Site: brandenburg
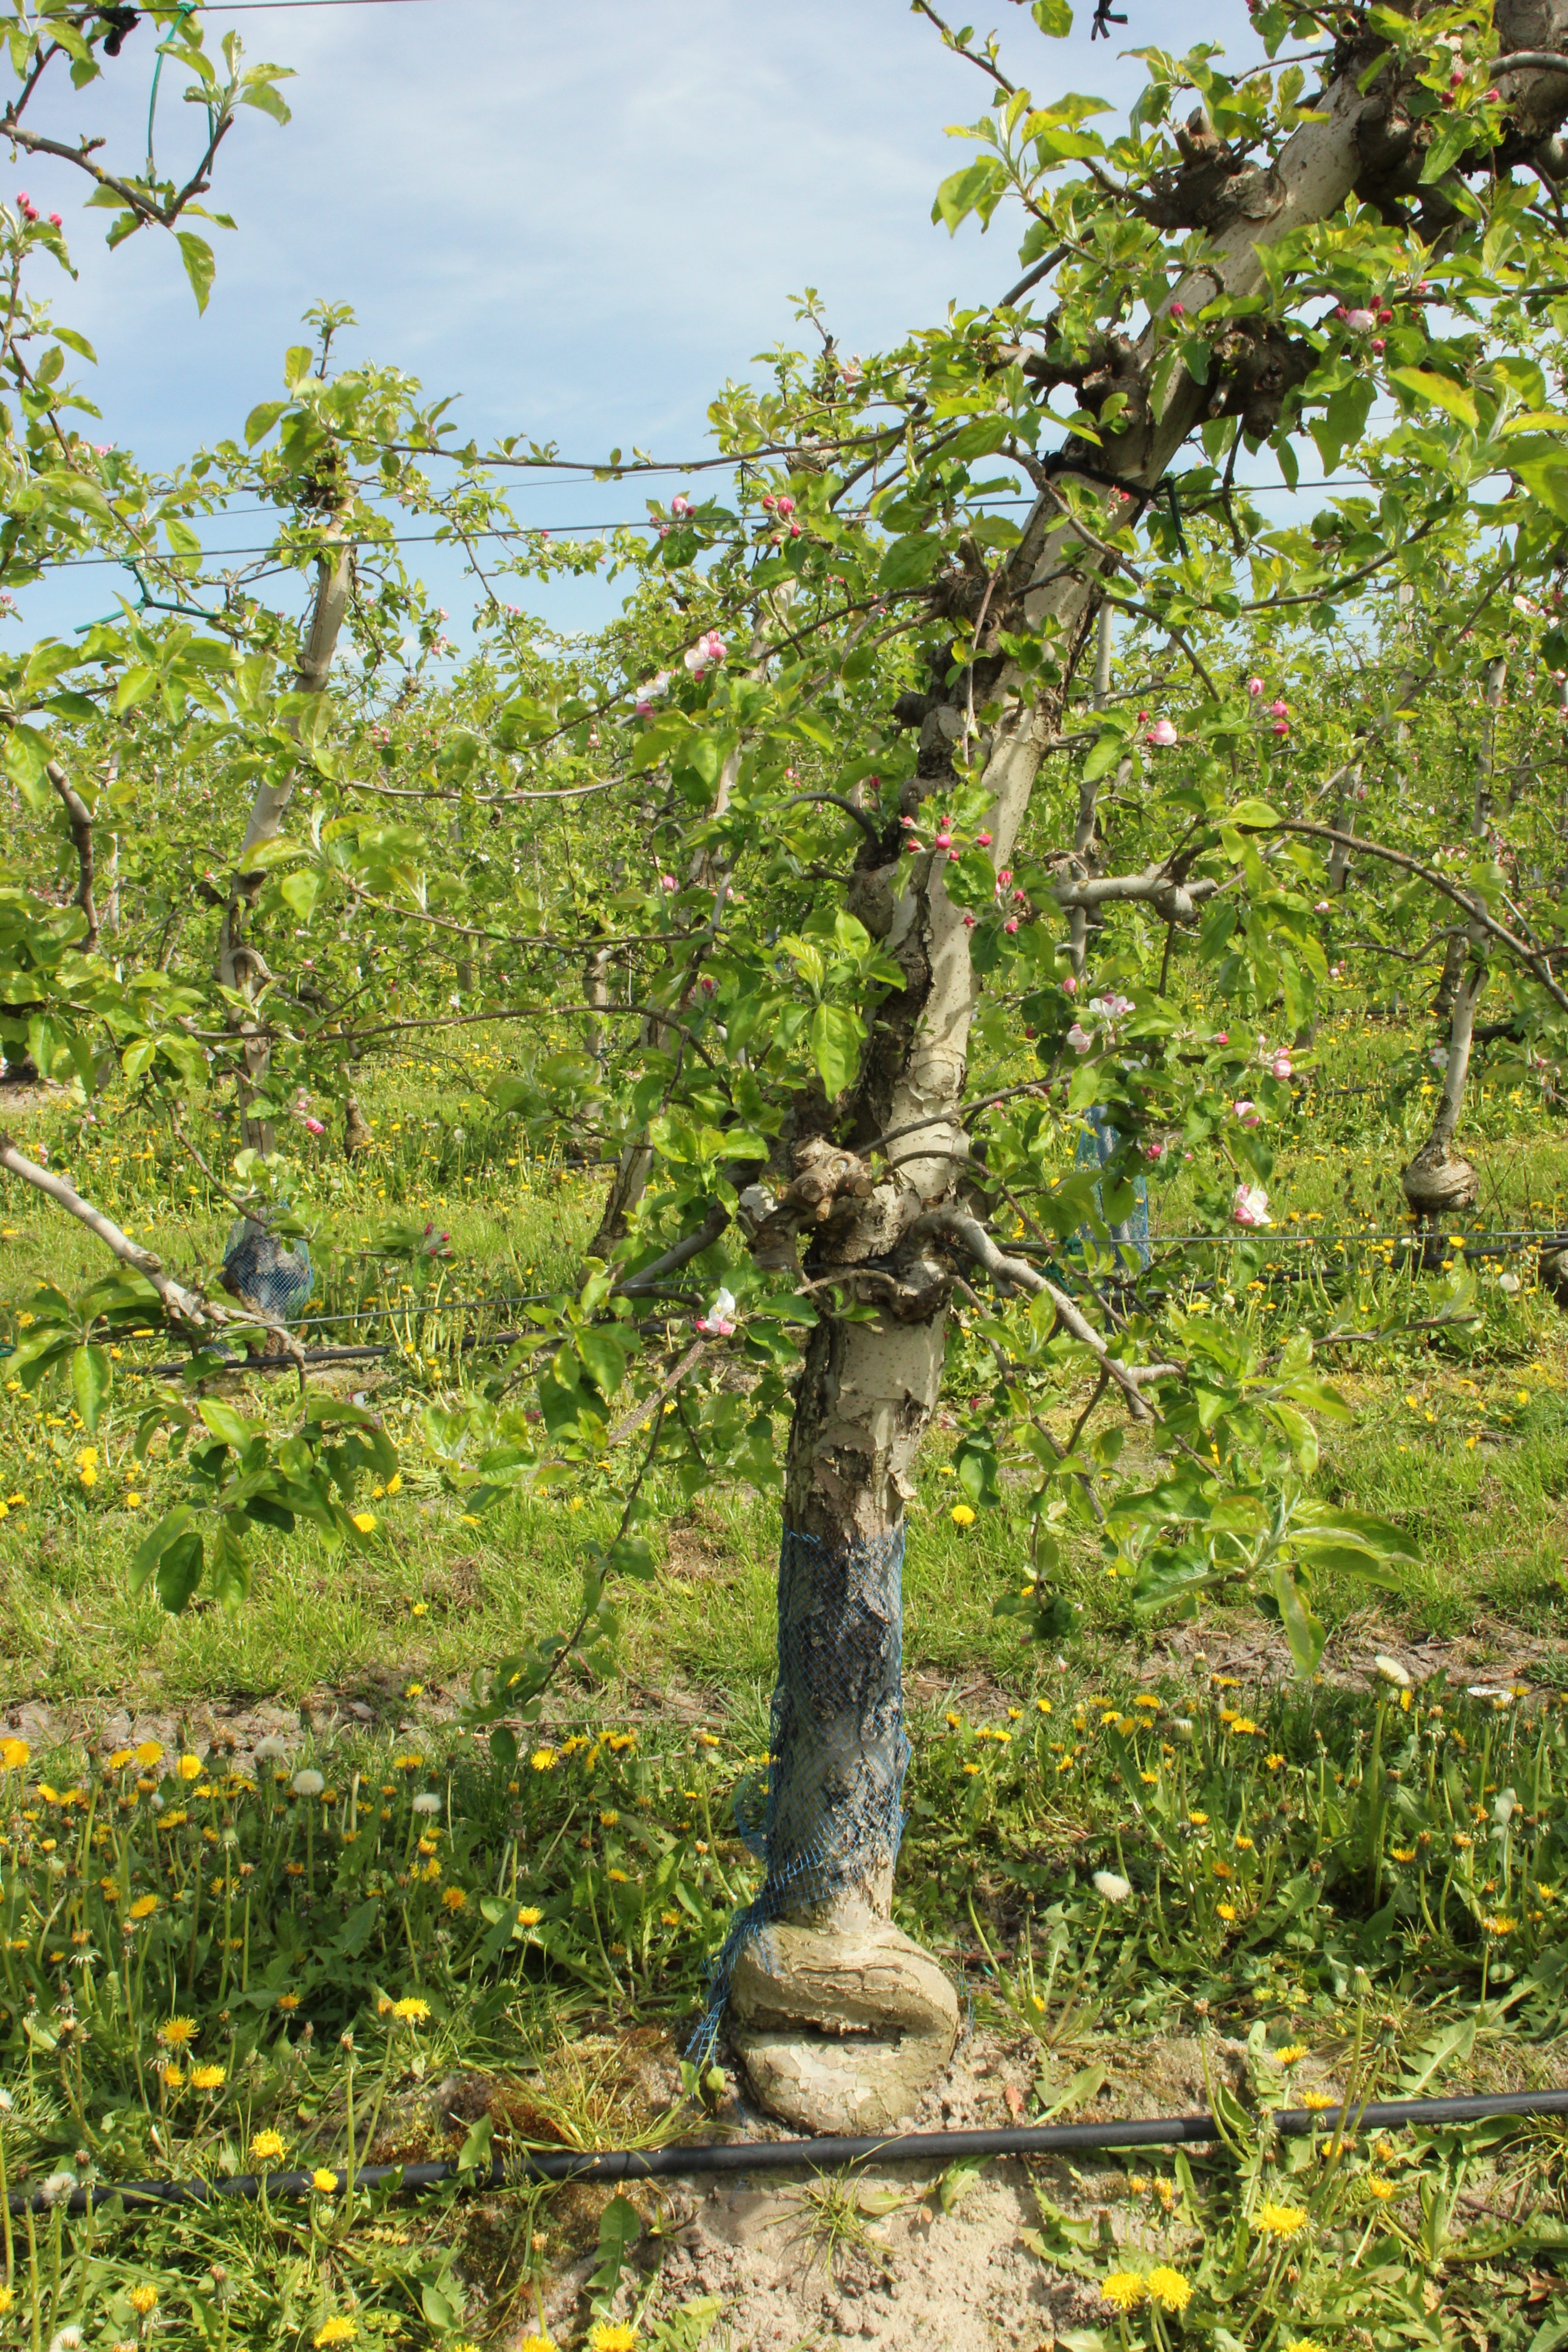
Growth stage (BBCH 60): Flowering